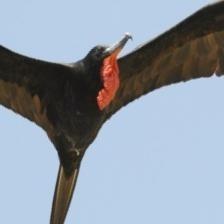
Species: FRIGATE
Scientific name: FREGATIDAE